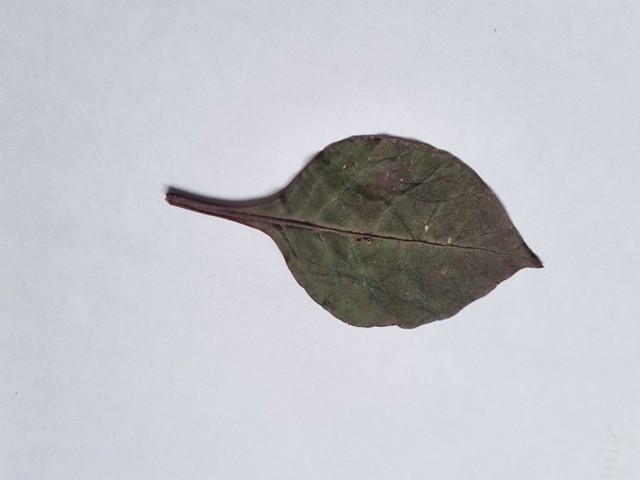
Plant: kalochitra